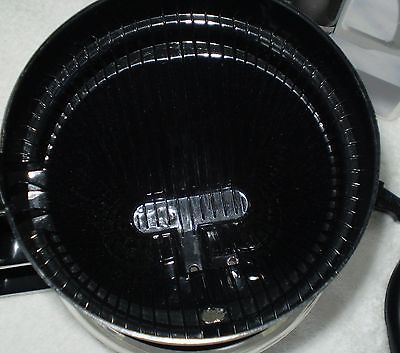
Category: coffee maker